Bude-Light

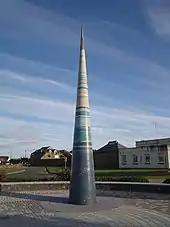
"Bude Light 2000"

In the seaside resort town of Bude a commemorative installation, also referred to as the Bude Light, was erected to mark the millennium and remember the Bude Lights' inventor, Goldsworthy Gurney. It was designed by artist Carole Vincent and Anthony Fanshawe. Apart from a light at its apex, it is lit internally with fibre-optics displaying star constellations, and has a small seating area positioned around the light.